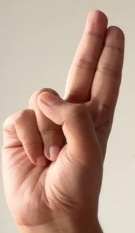
ASL sign: U